Grand Duchy of Finland

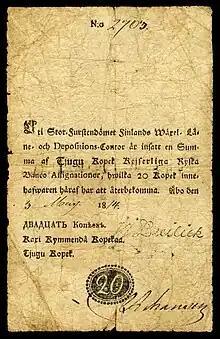
Finnish 20 Kopeks Banknote from 1814

The earlier years of the grand duchy can be seen as uneventful. In 1812, the area of Old Finland (known as Viipuri Province from 1812 to 1945) was gifted to Finland. Russia had annexed this territory from Sweden in the Great Northern War and the Russo-Swedish War (1741–1743). This surprising action by the tsar was met with anger from certain parts of the Russian government and aristocracy, who wished to either return to the previous border or annex the communities west of St. Petersburg. Despite the outcry, the borders remained set until 1940. The gesture can be seen as Alexander's concern for Finland and his attempts of appeasement of the Finns, in attempts to gain their loyalty which would come from passive appeasement, compared to the vigorous Russification later in the nineteenth-century. Moreover, Alexander moved the capital from Turku to Helsinki, a small fortified town protected by Suomenlinna. Finland's main university also transferred to Helsinki after a fire broke out in Turku, destroying most of the building.